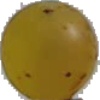
Label: white_grape